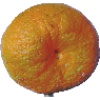
Label: mandarine